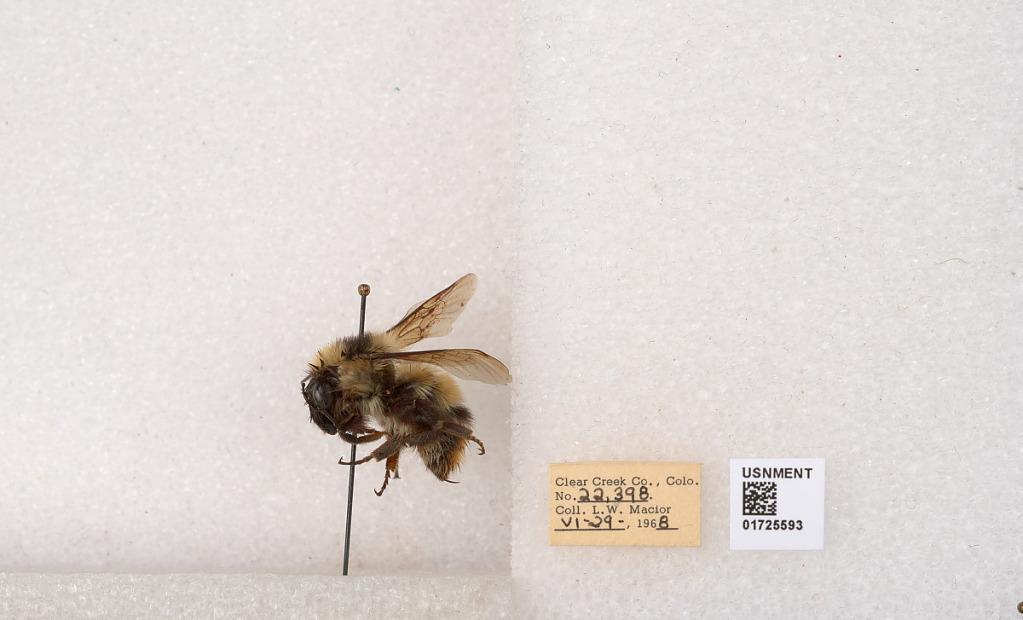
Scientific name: Bombus kirbyellus
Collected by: L. Macior
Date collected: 1968-6-29
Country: United States
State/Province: Colorado
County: Clear Creek
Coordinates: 39.6891, -105.644